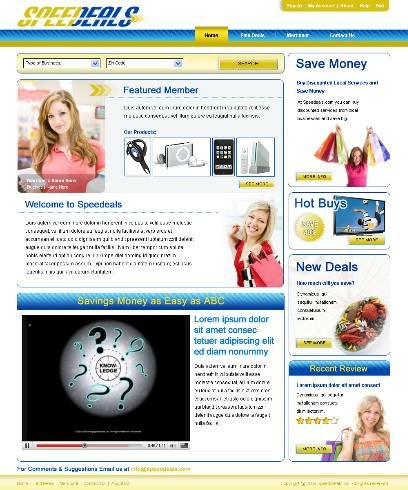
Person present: No